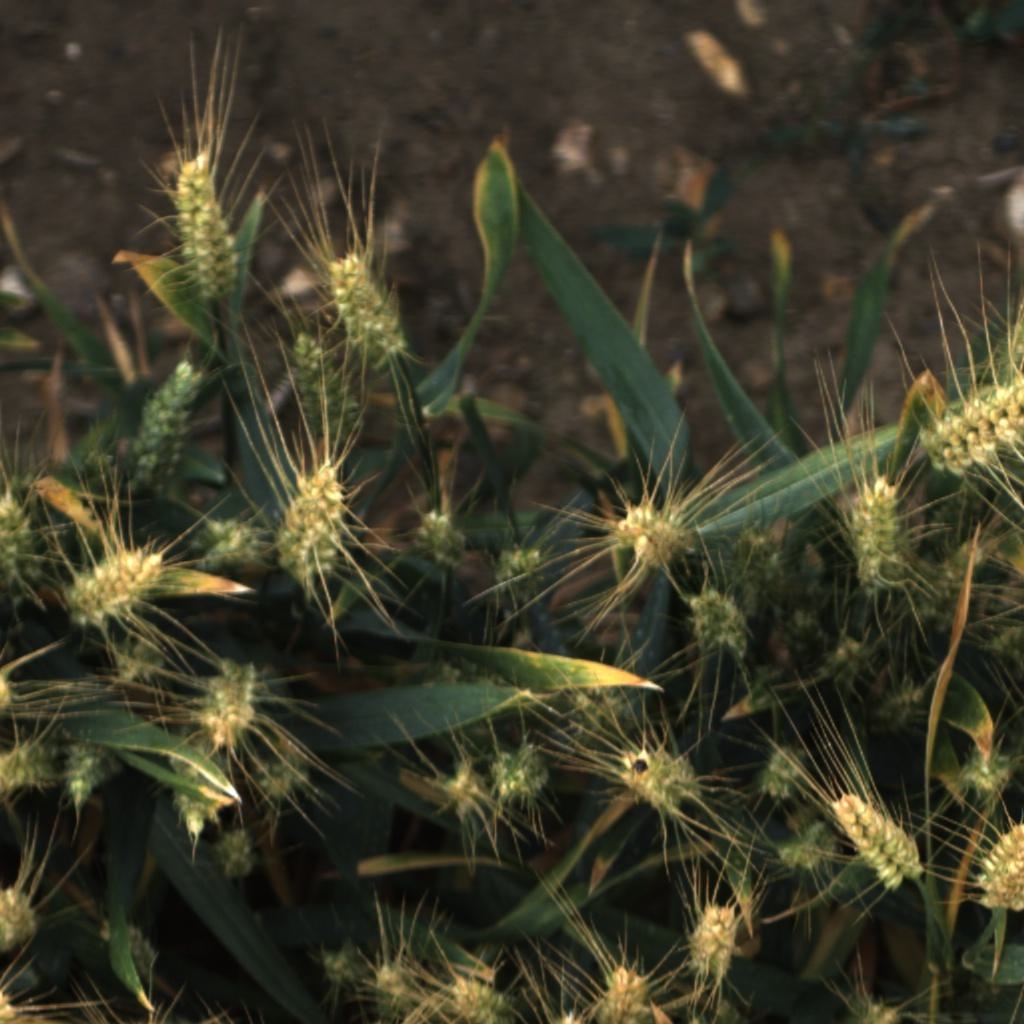
Country: UK
Location: Rothamsted
Wheat development stage: Filling - Ripening